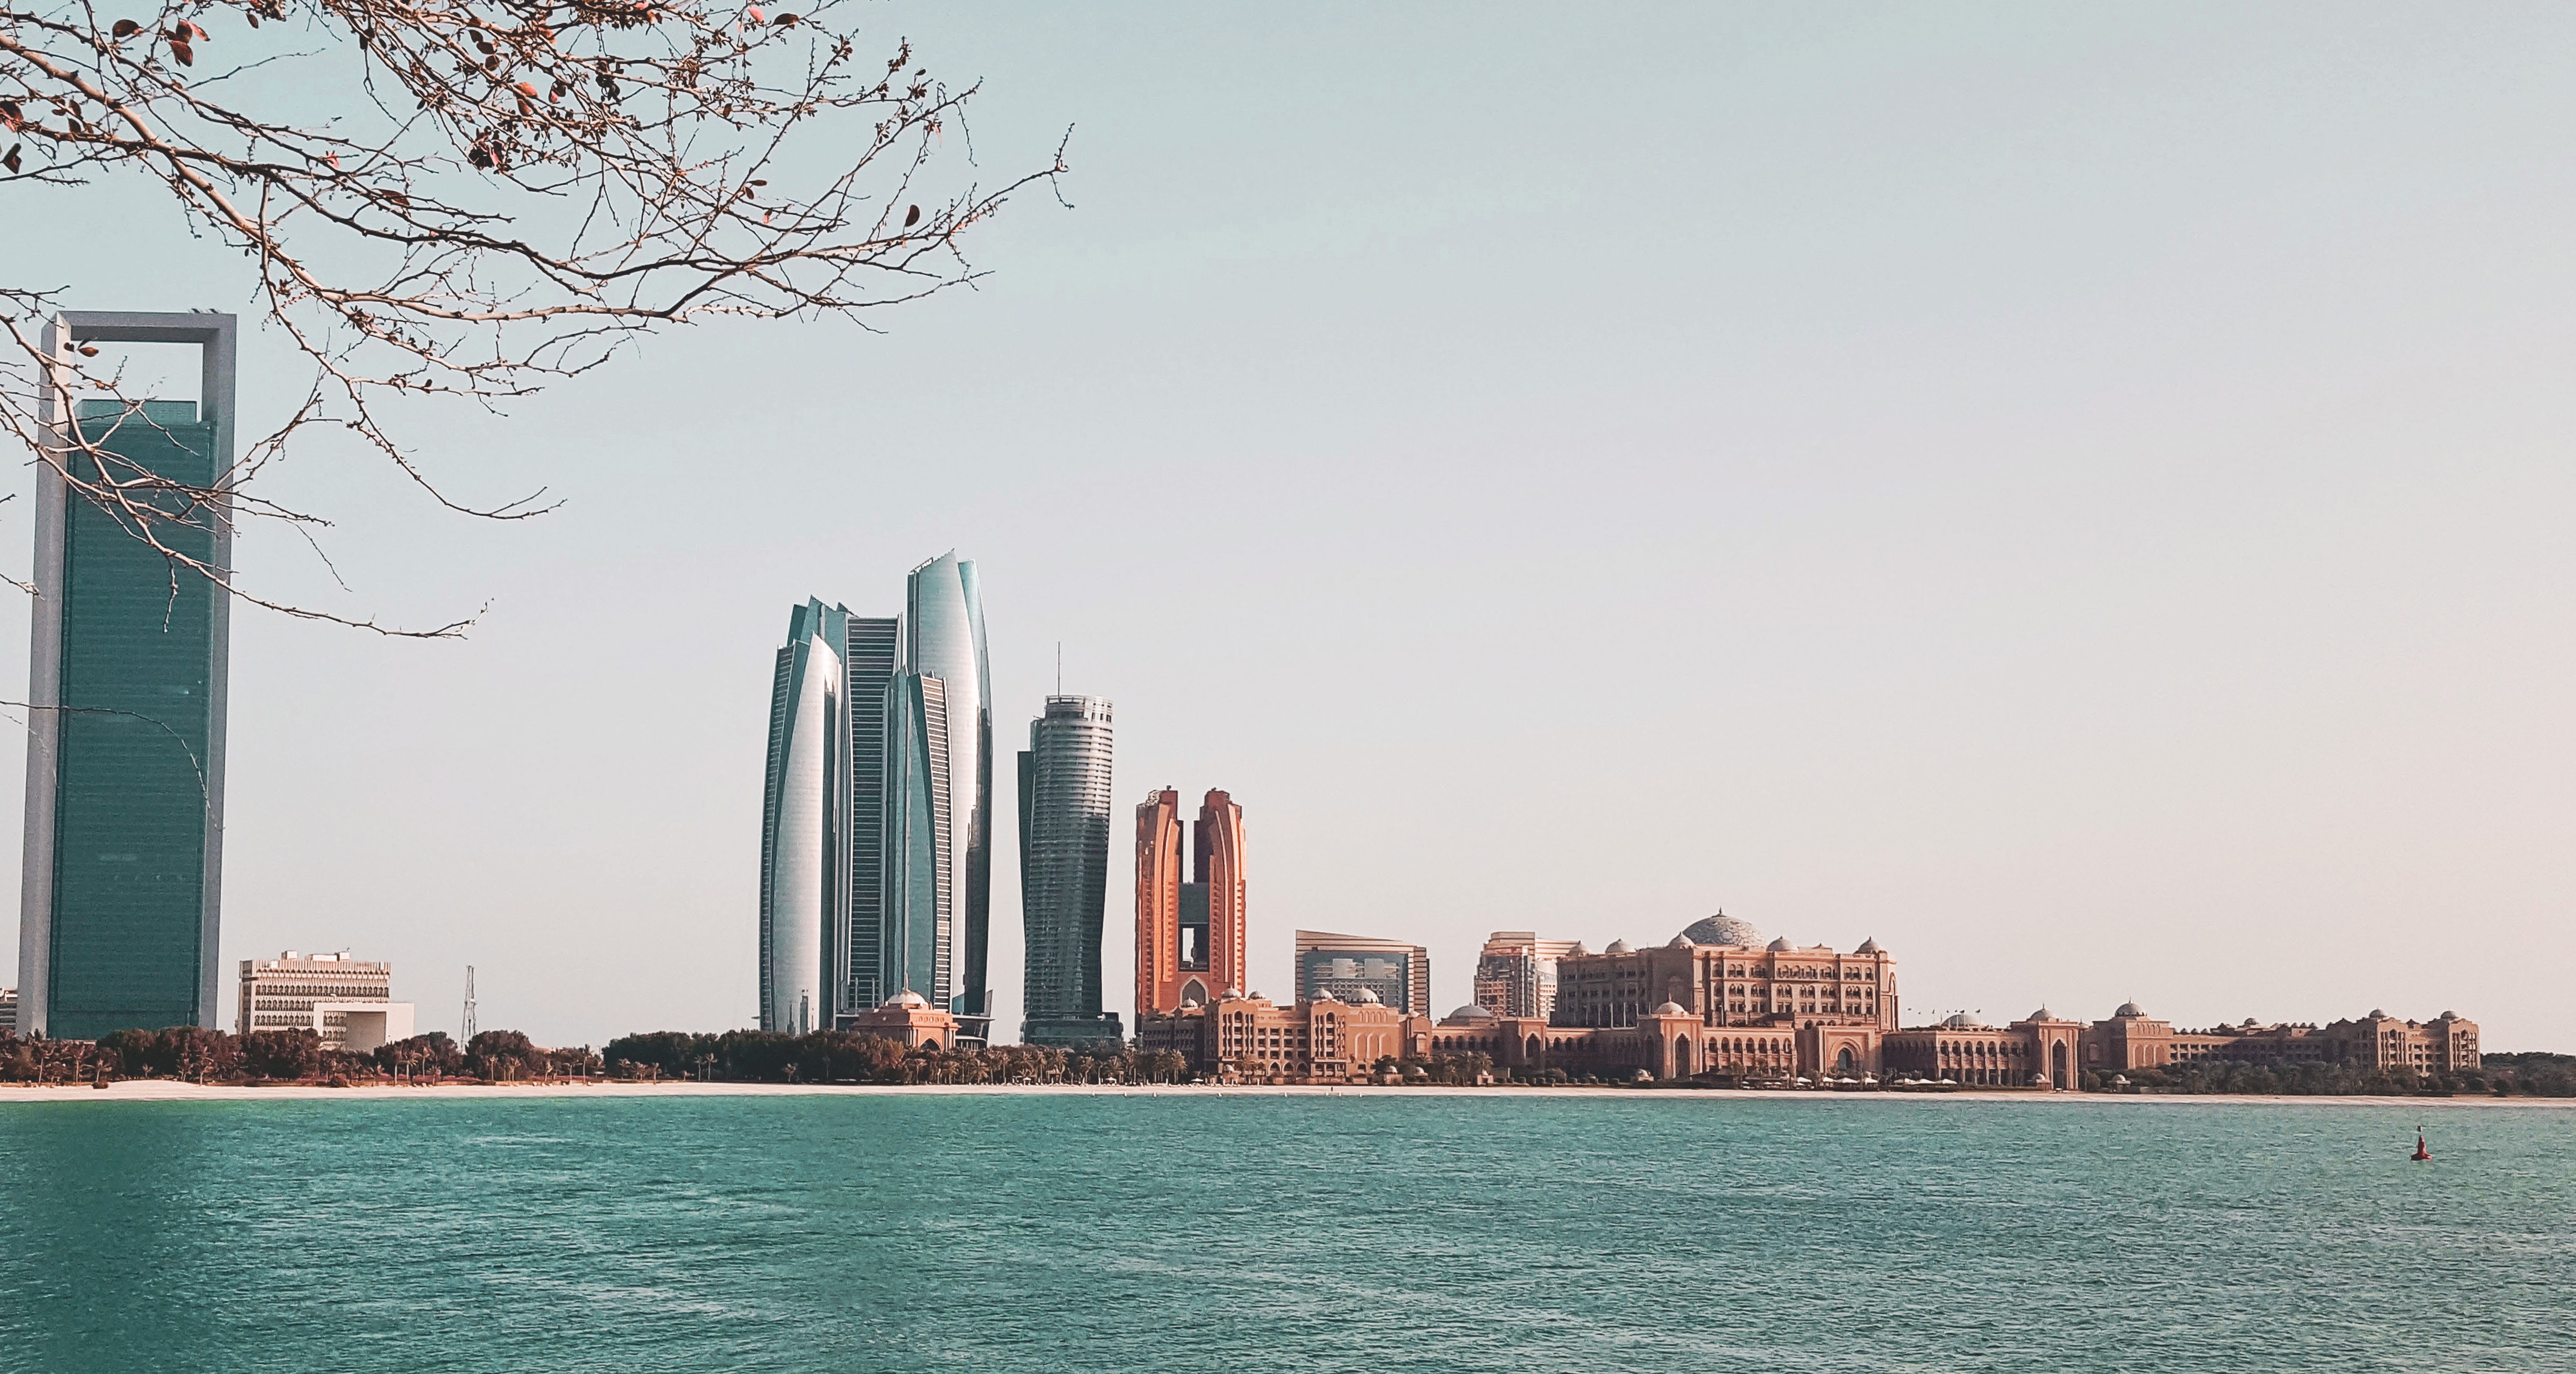
skyline, city, skyscraper, water, daytime, sky, tower block, metropolitan area, building, tower, metropolis, tree, cityscape, downtown, sea, condominium